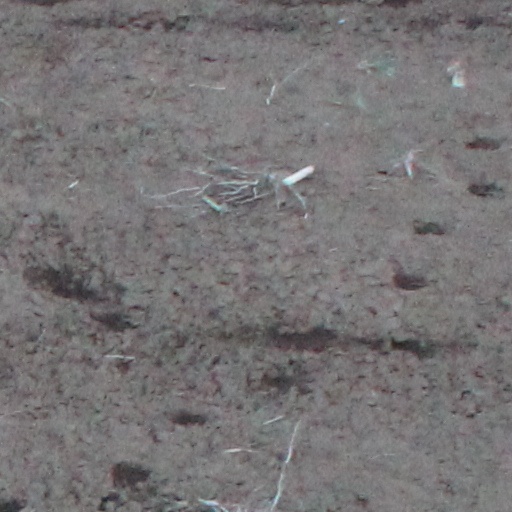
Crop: wheat